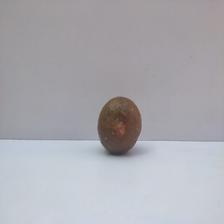
Size: Spoiled